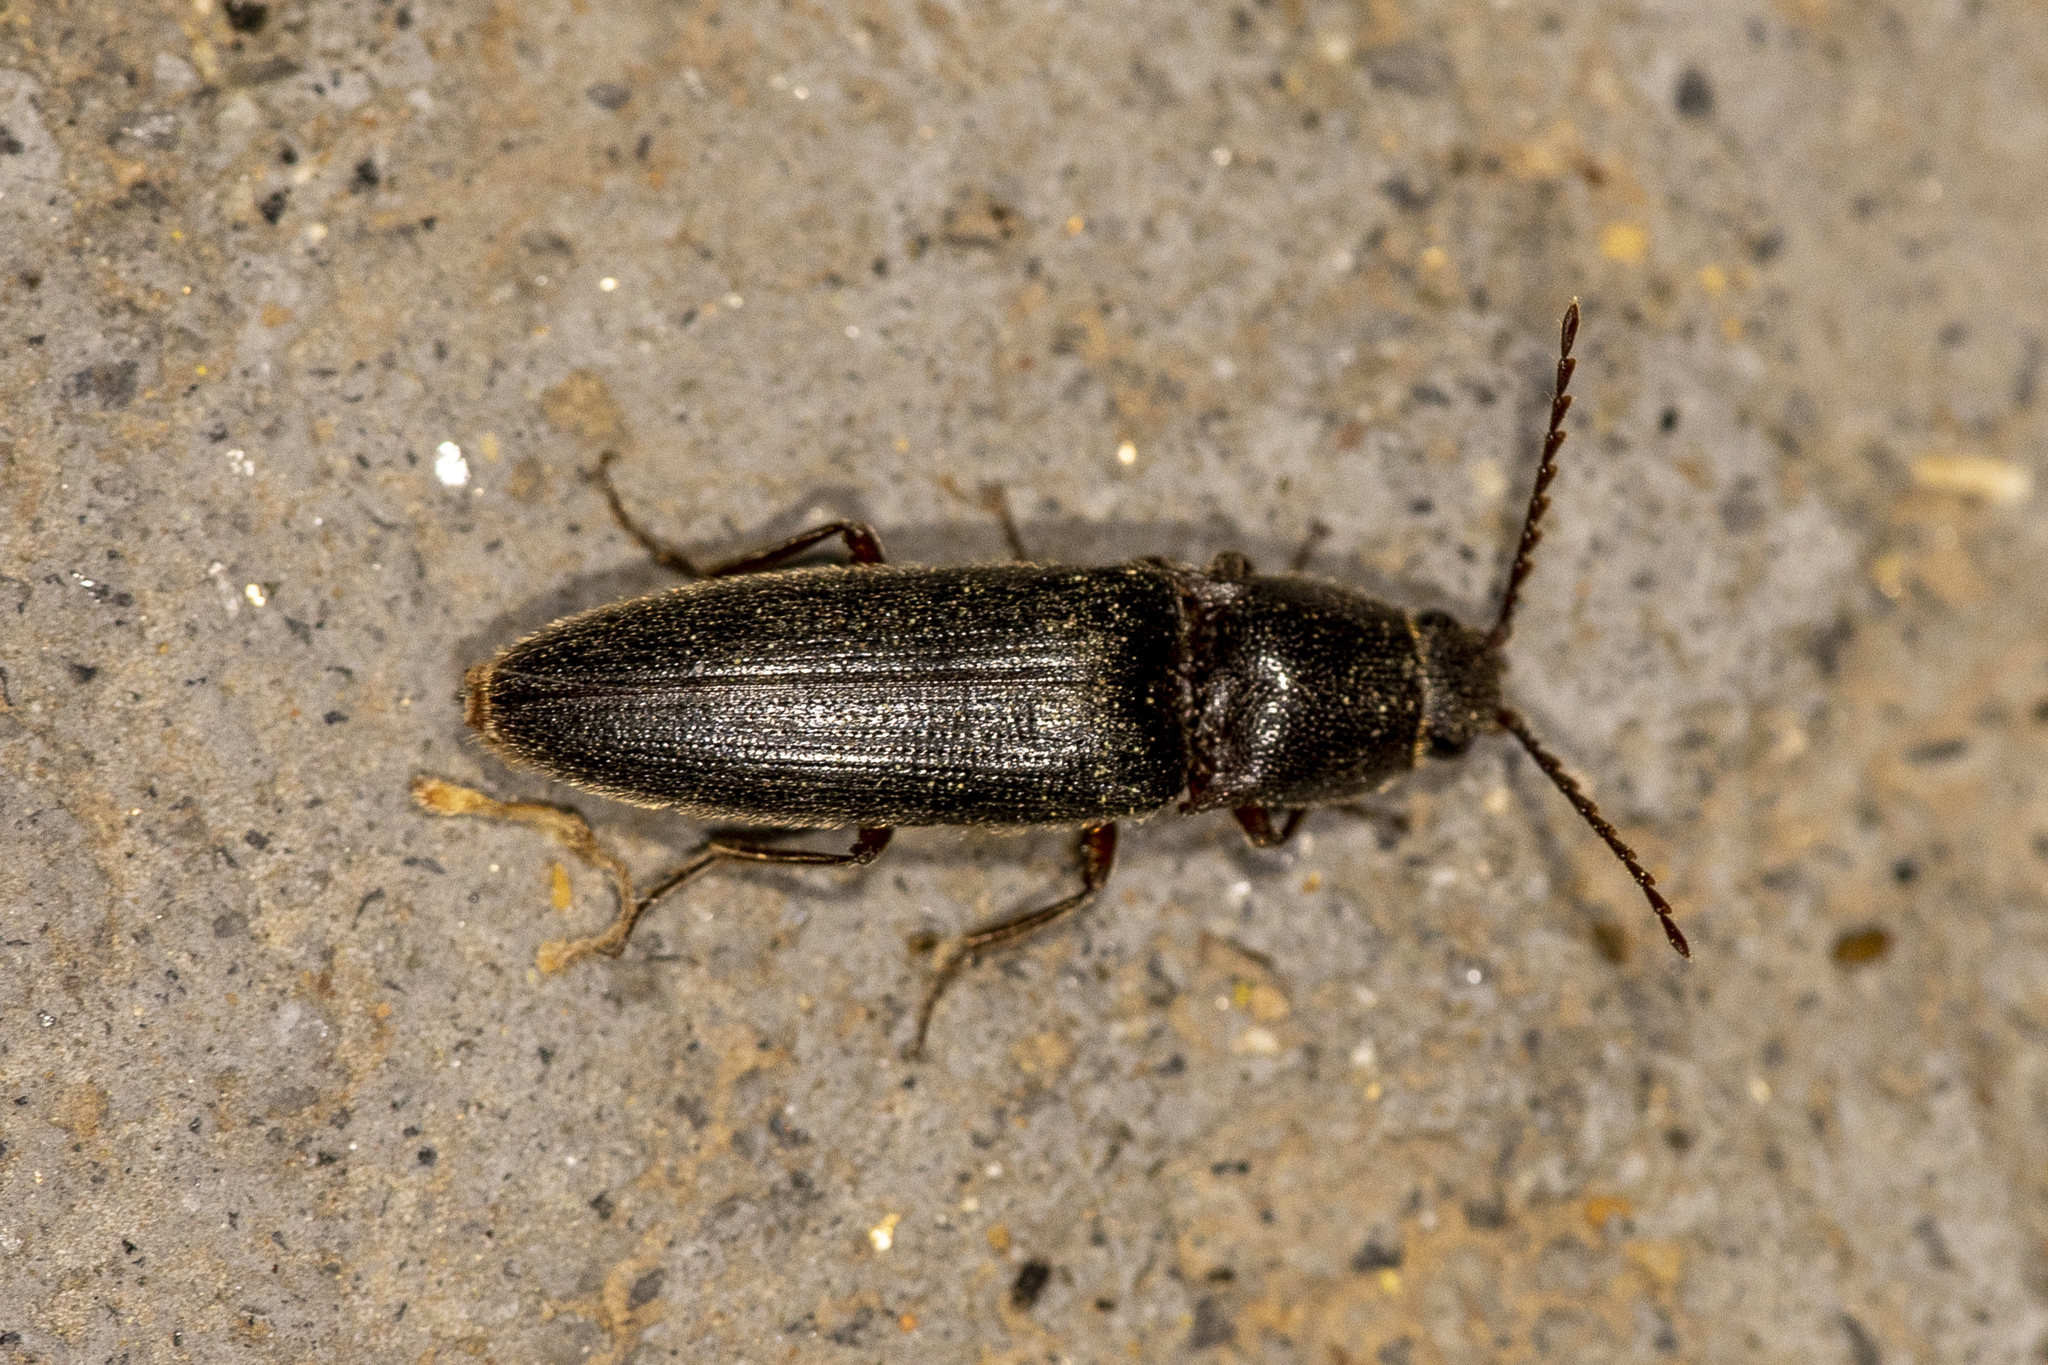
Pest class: clickbeetles_wireworms